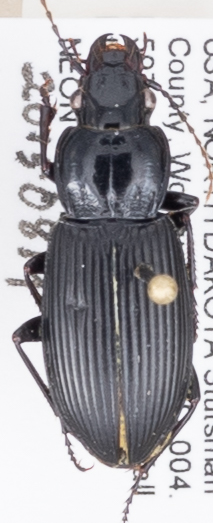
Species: Pterostichus melanarius melanarius
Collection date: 2015-08-19
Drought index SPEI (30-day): -1.204
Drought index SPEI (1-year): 0.018
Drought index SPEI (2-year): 0.63